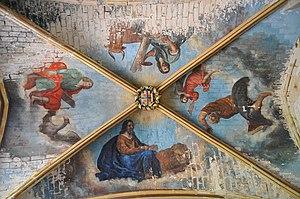
Chapelle du château de Saint-Denis-sur-Loire
Le château de Saint-Denis-sur-Loire est un château de la Loire français situé en Val de Loire, sur la commune de Saint-Denis-sur-Loire, dans le département de Loir-et-Cher, région Centre-Val de Loire. Inscrit et classé aux Monuments historiques, ce château fut agrandi au XIIIᵉ siècle dans un style médiéval et évolua avec la Renaissance et le XVIIIᵉ siècle vers un style plus classique.